Free University of Berlin

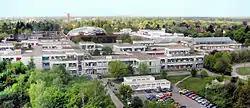
Main campus in Dahlem

Since 2003, the FU Berlin has been regrouping its research capacities into interdisciplinary research focus areas called clusters.